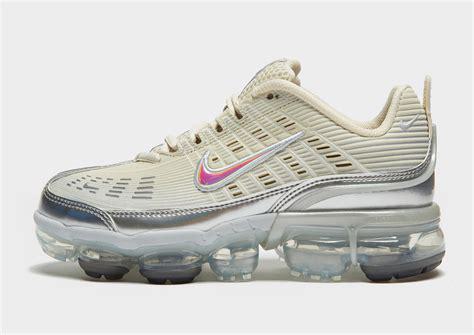
Brand: Nike
Model: Air Vapormax 360